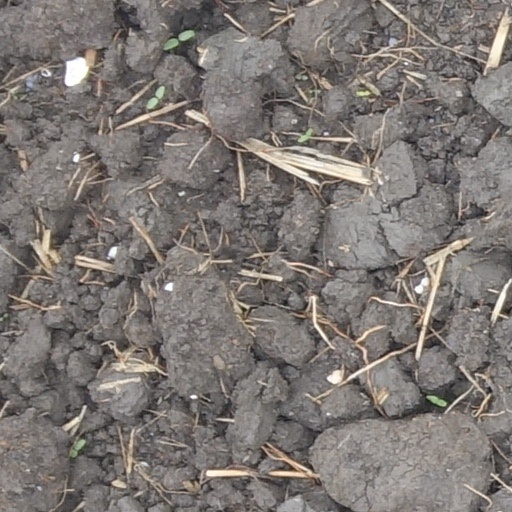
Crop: wheat